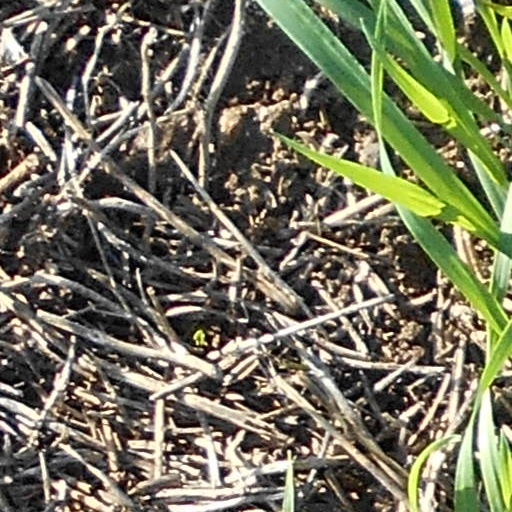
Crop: wheat